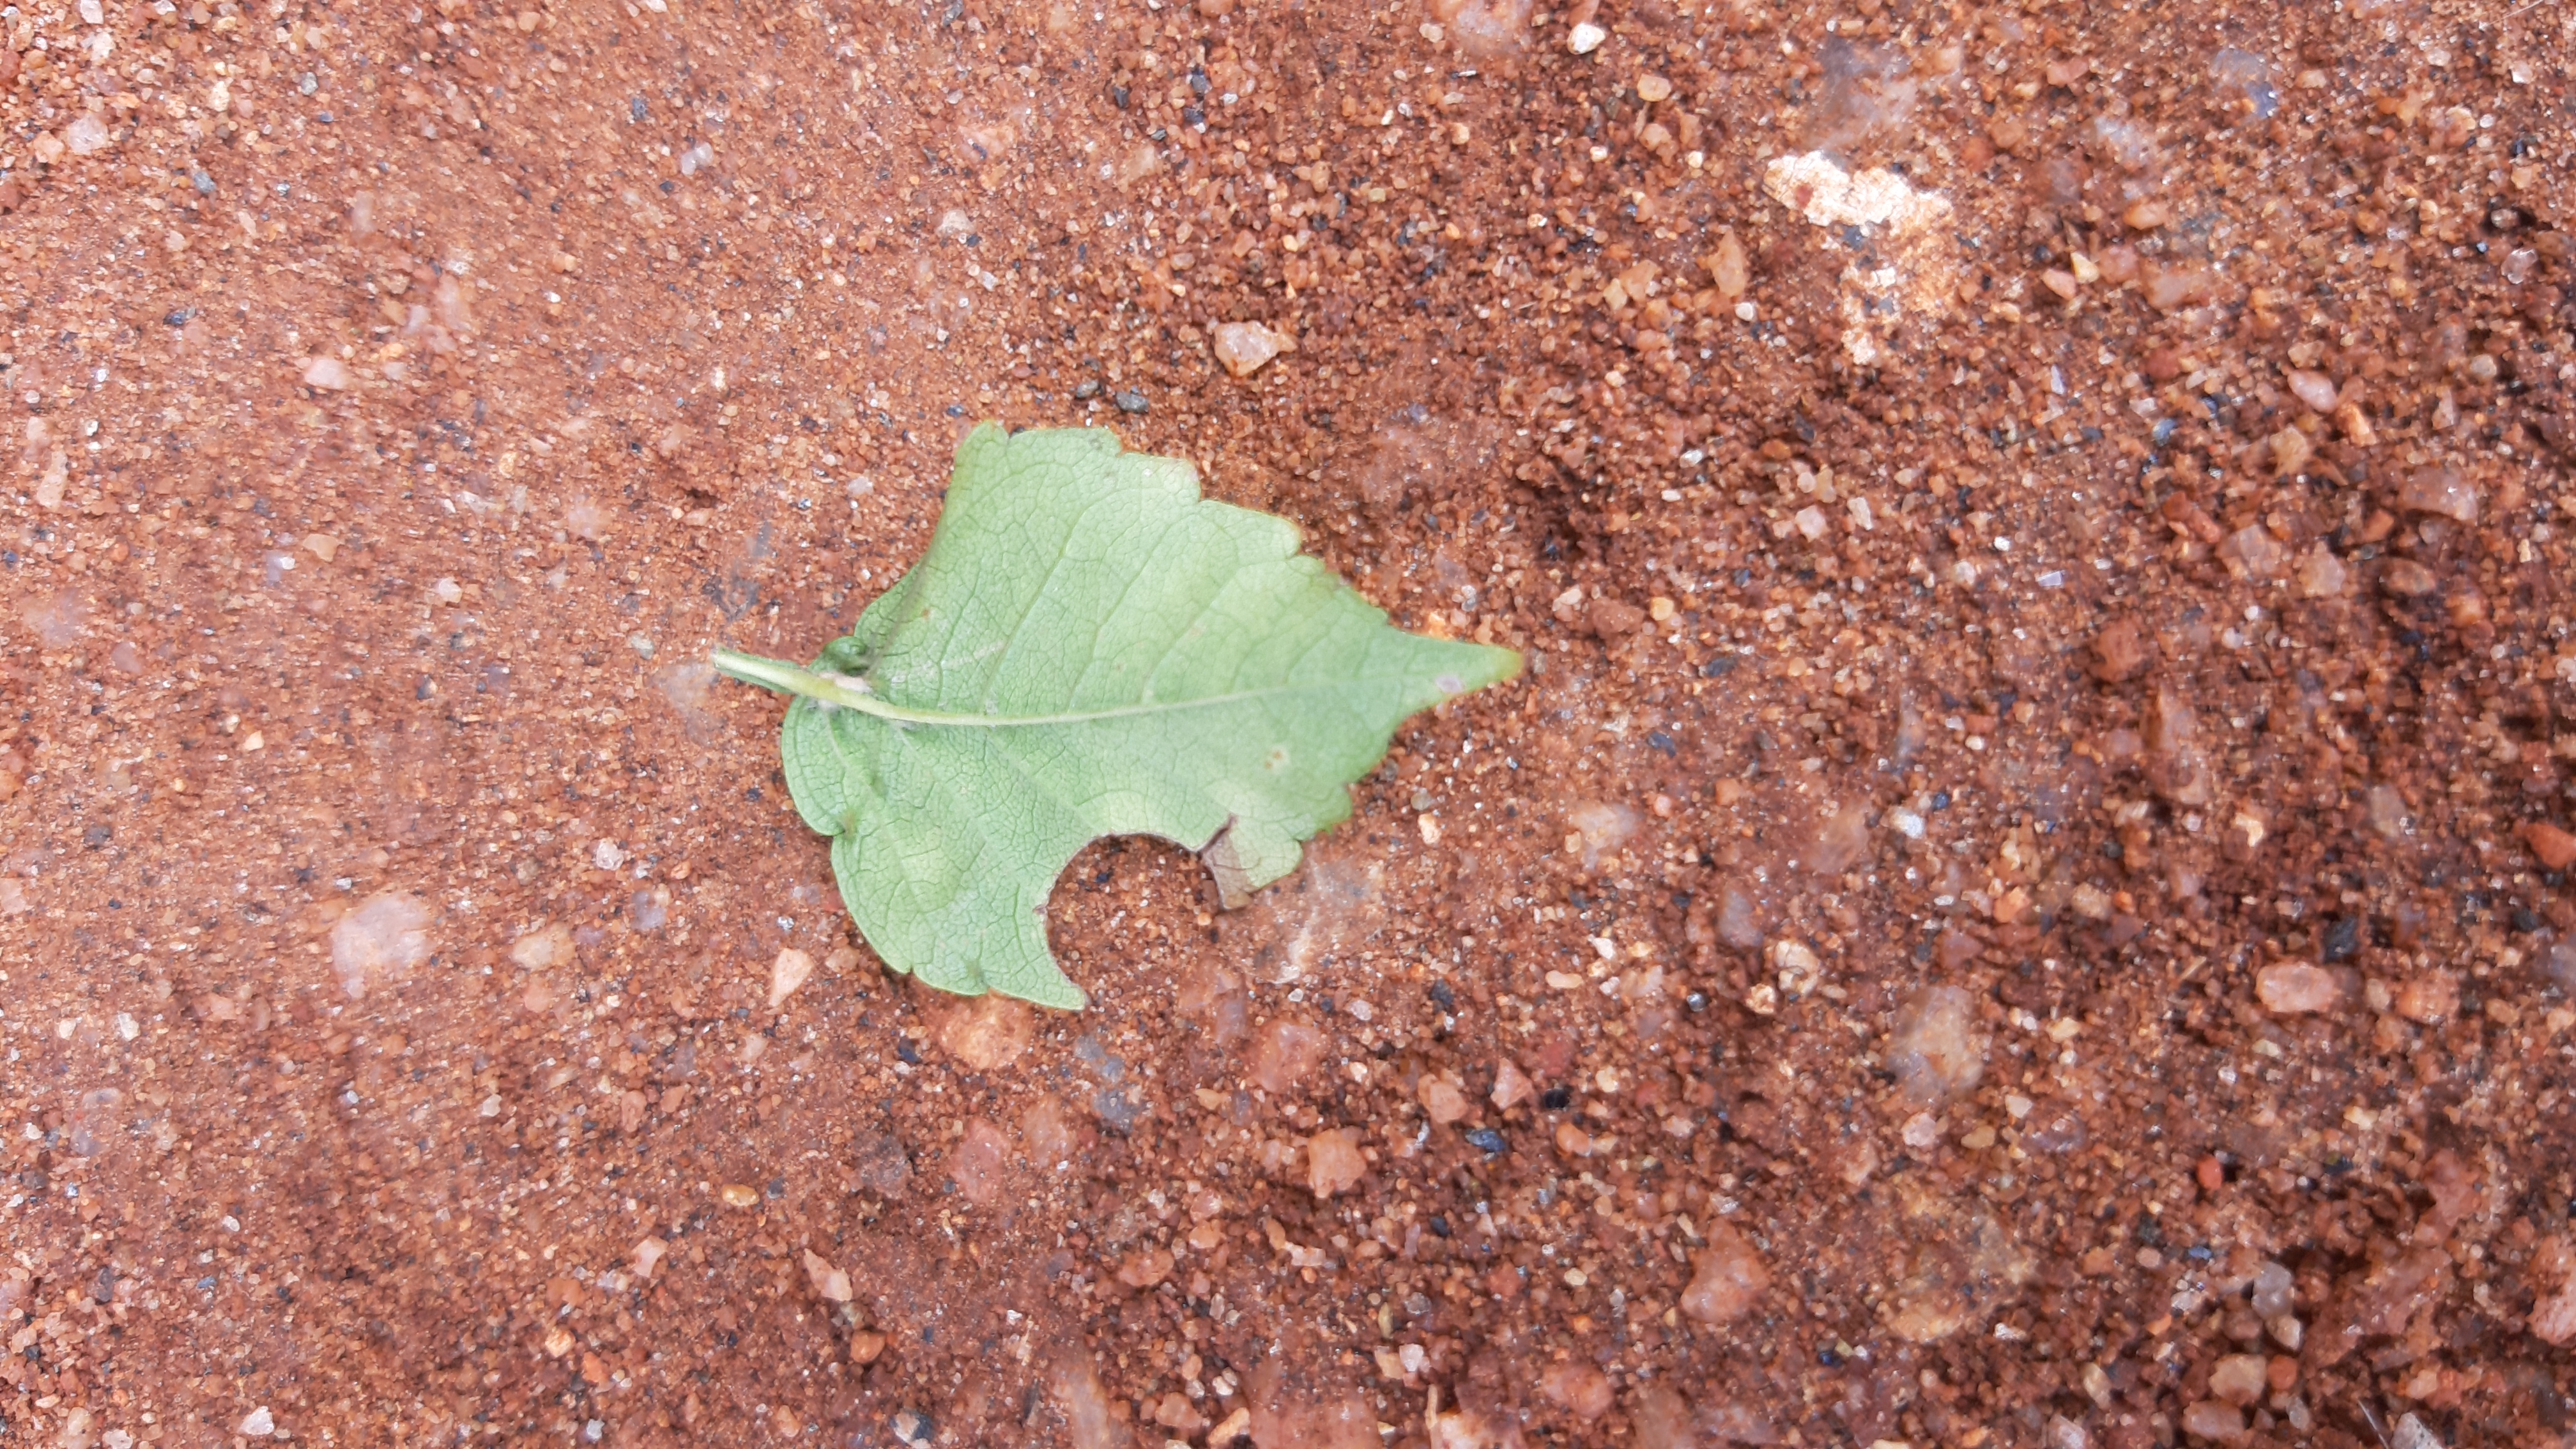
Plant: Tecoma